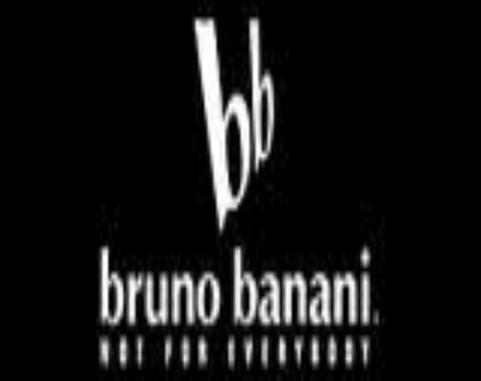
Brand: Bruno Banani
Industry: Necessities